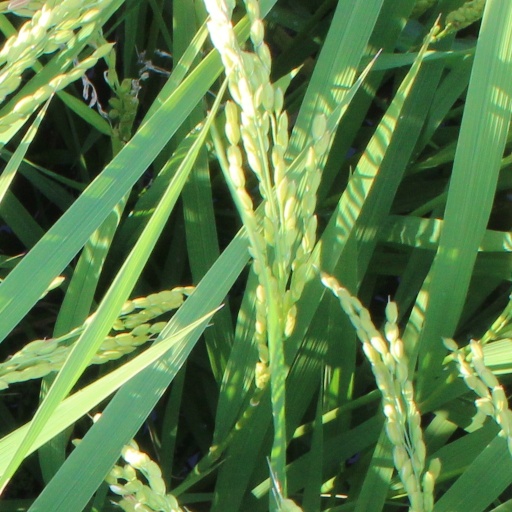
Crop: rice